Charron (automobile)

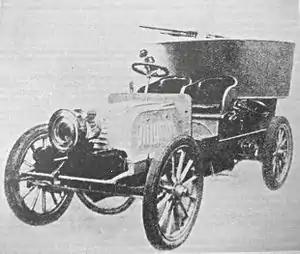
The Charron, Girardot et Voigt 1902

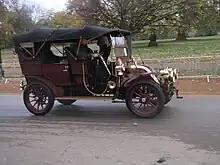
Charron, Girardot et Voigt tonneau 1904

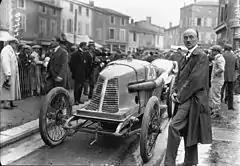
Fernand Charron at the 1914 French Grand Prix standing next to the Alda built by "Automobiles Charron"

Automobiles Charron, Girardot & Voigt SA (trade mark C.G.V.) was a French motor manufacturer founded by the racing cyclists and motorists Fernand Charron, Léonce Girardot and Émile Voigt. It was based at 7 rue Ampère in Puteaux, approximately from the central Paris.